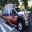
Label: ambulance